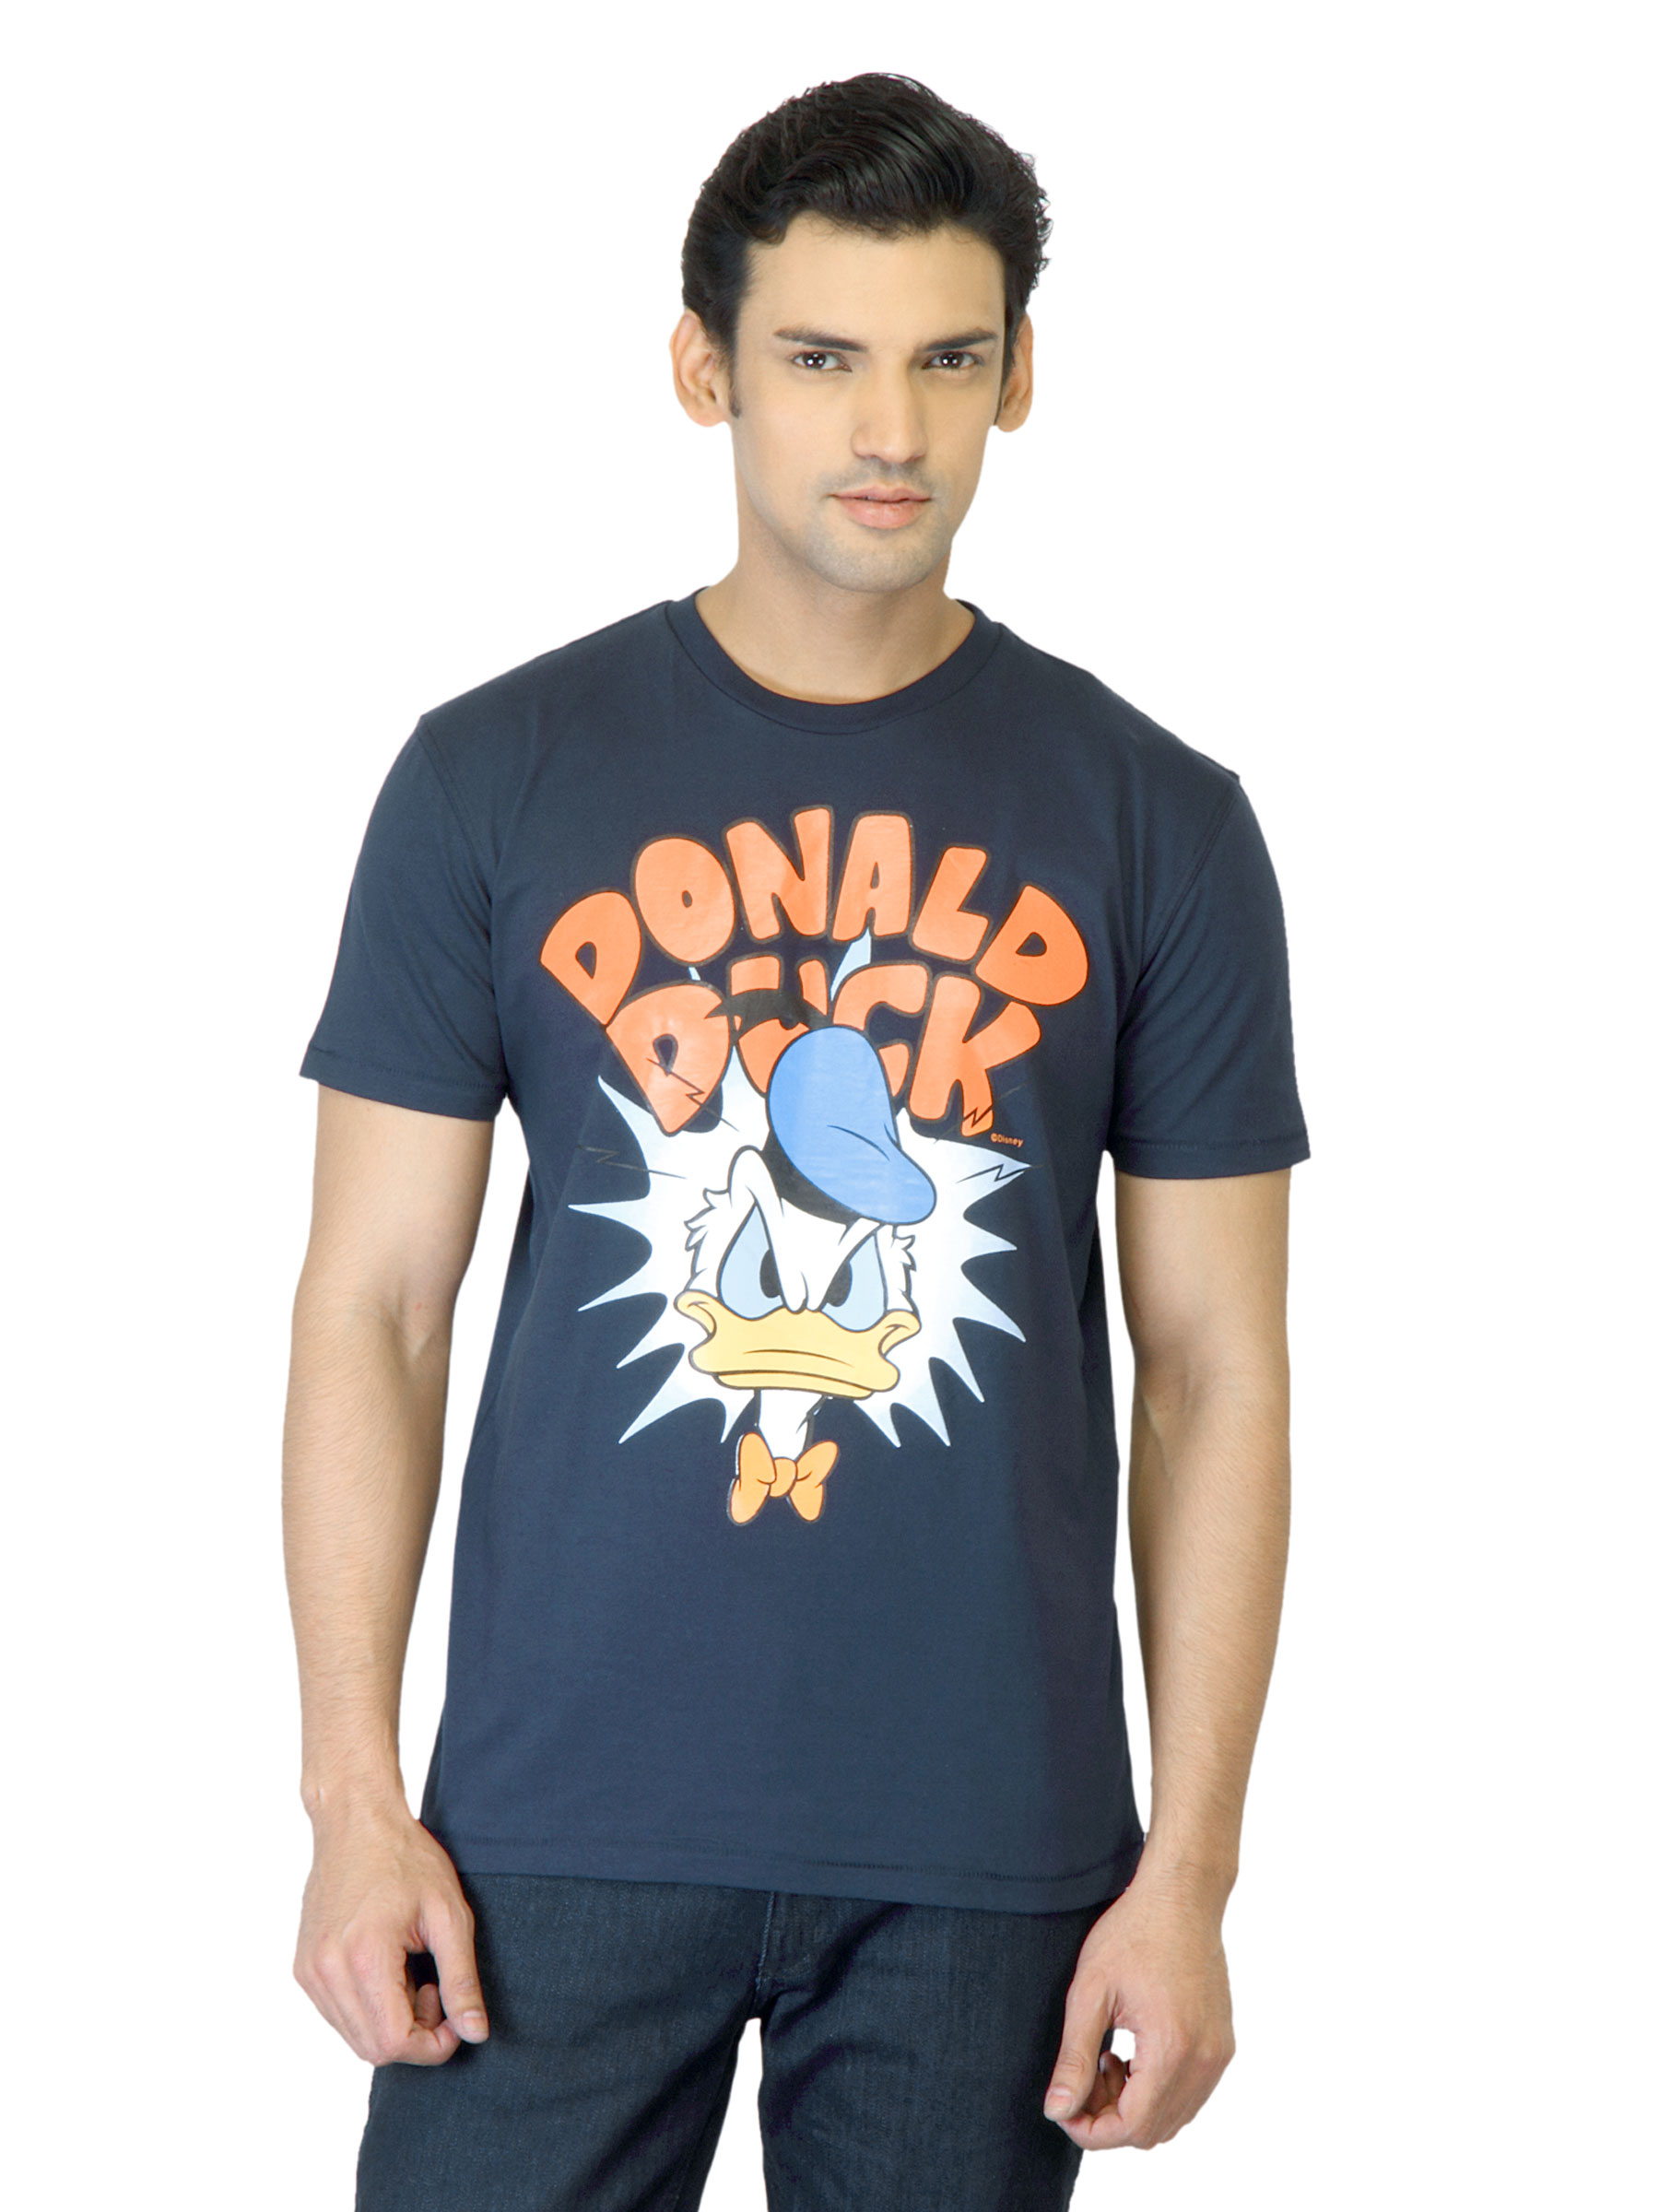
Disney Men Navy Blue Printed T-shirt
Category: Apparel / Topwear / Tshirts
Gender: Men
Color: Navy Blue
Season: Summer 2012
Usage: Casual